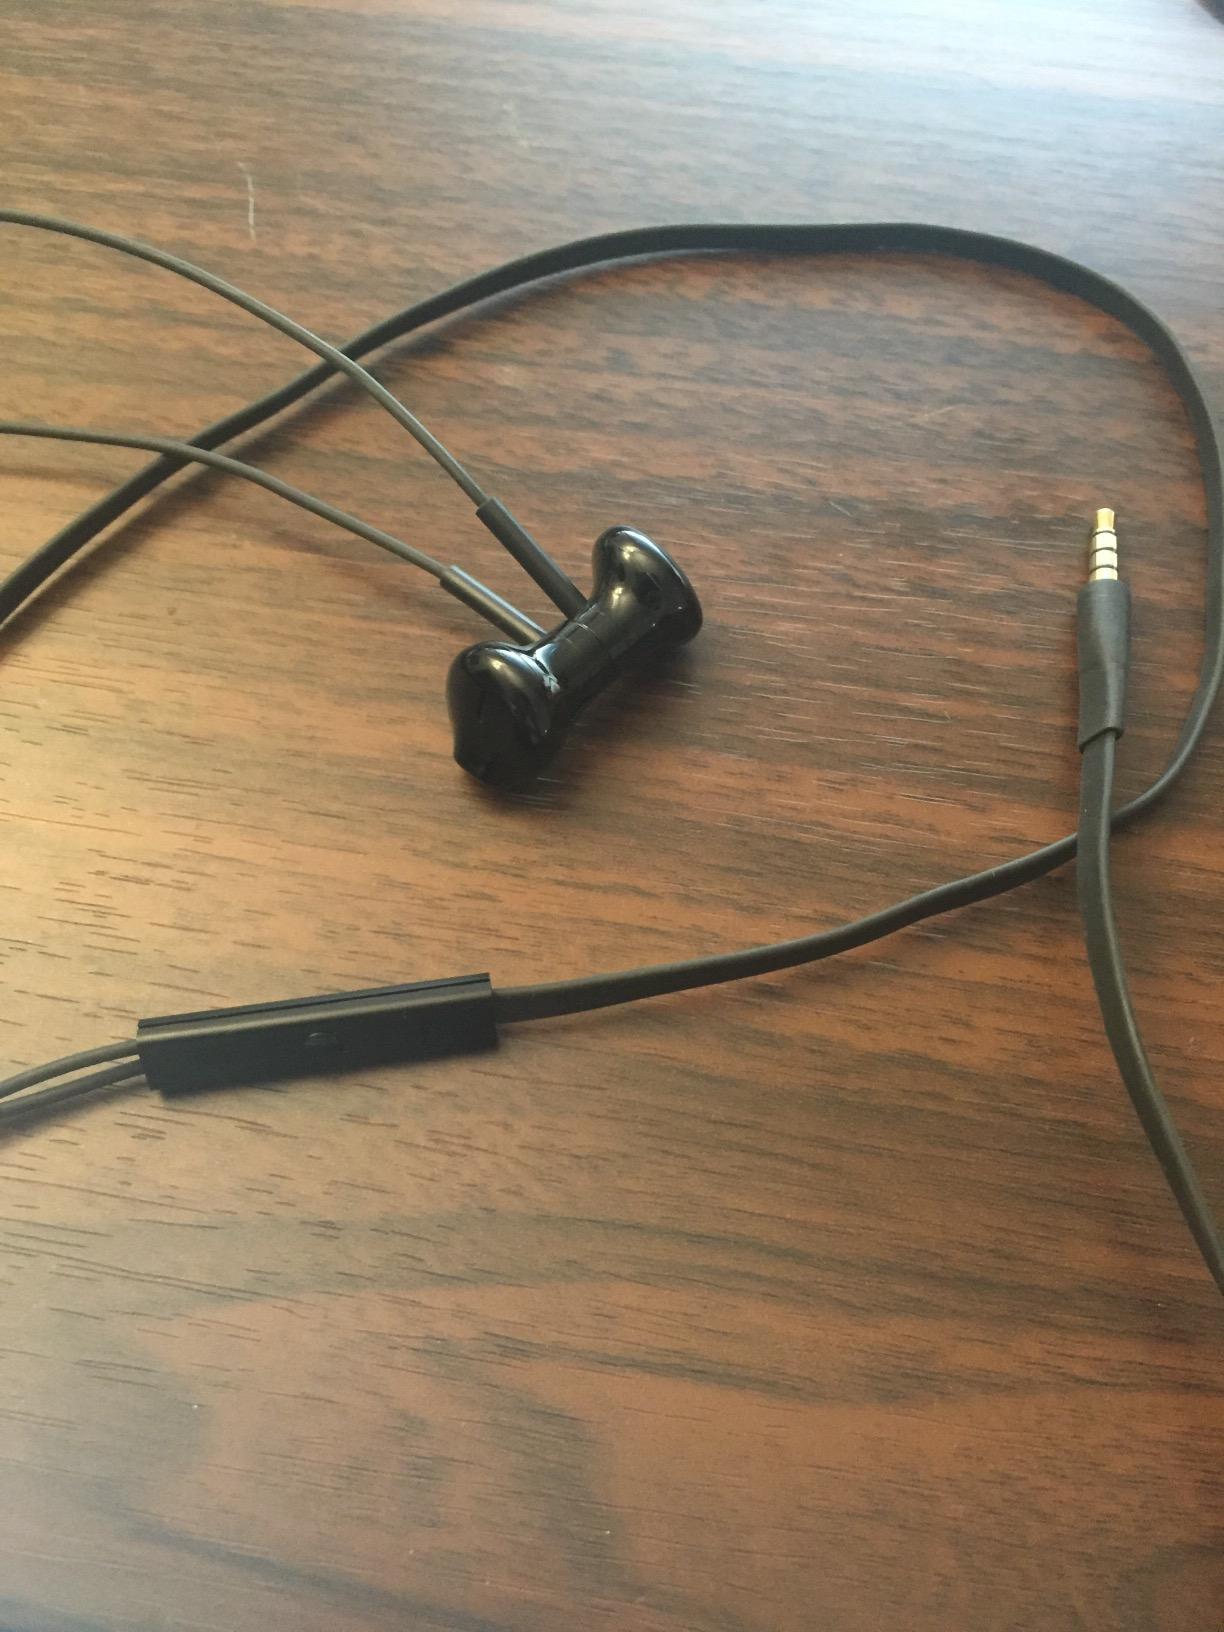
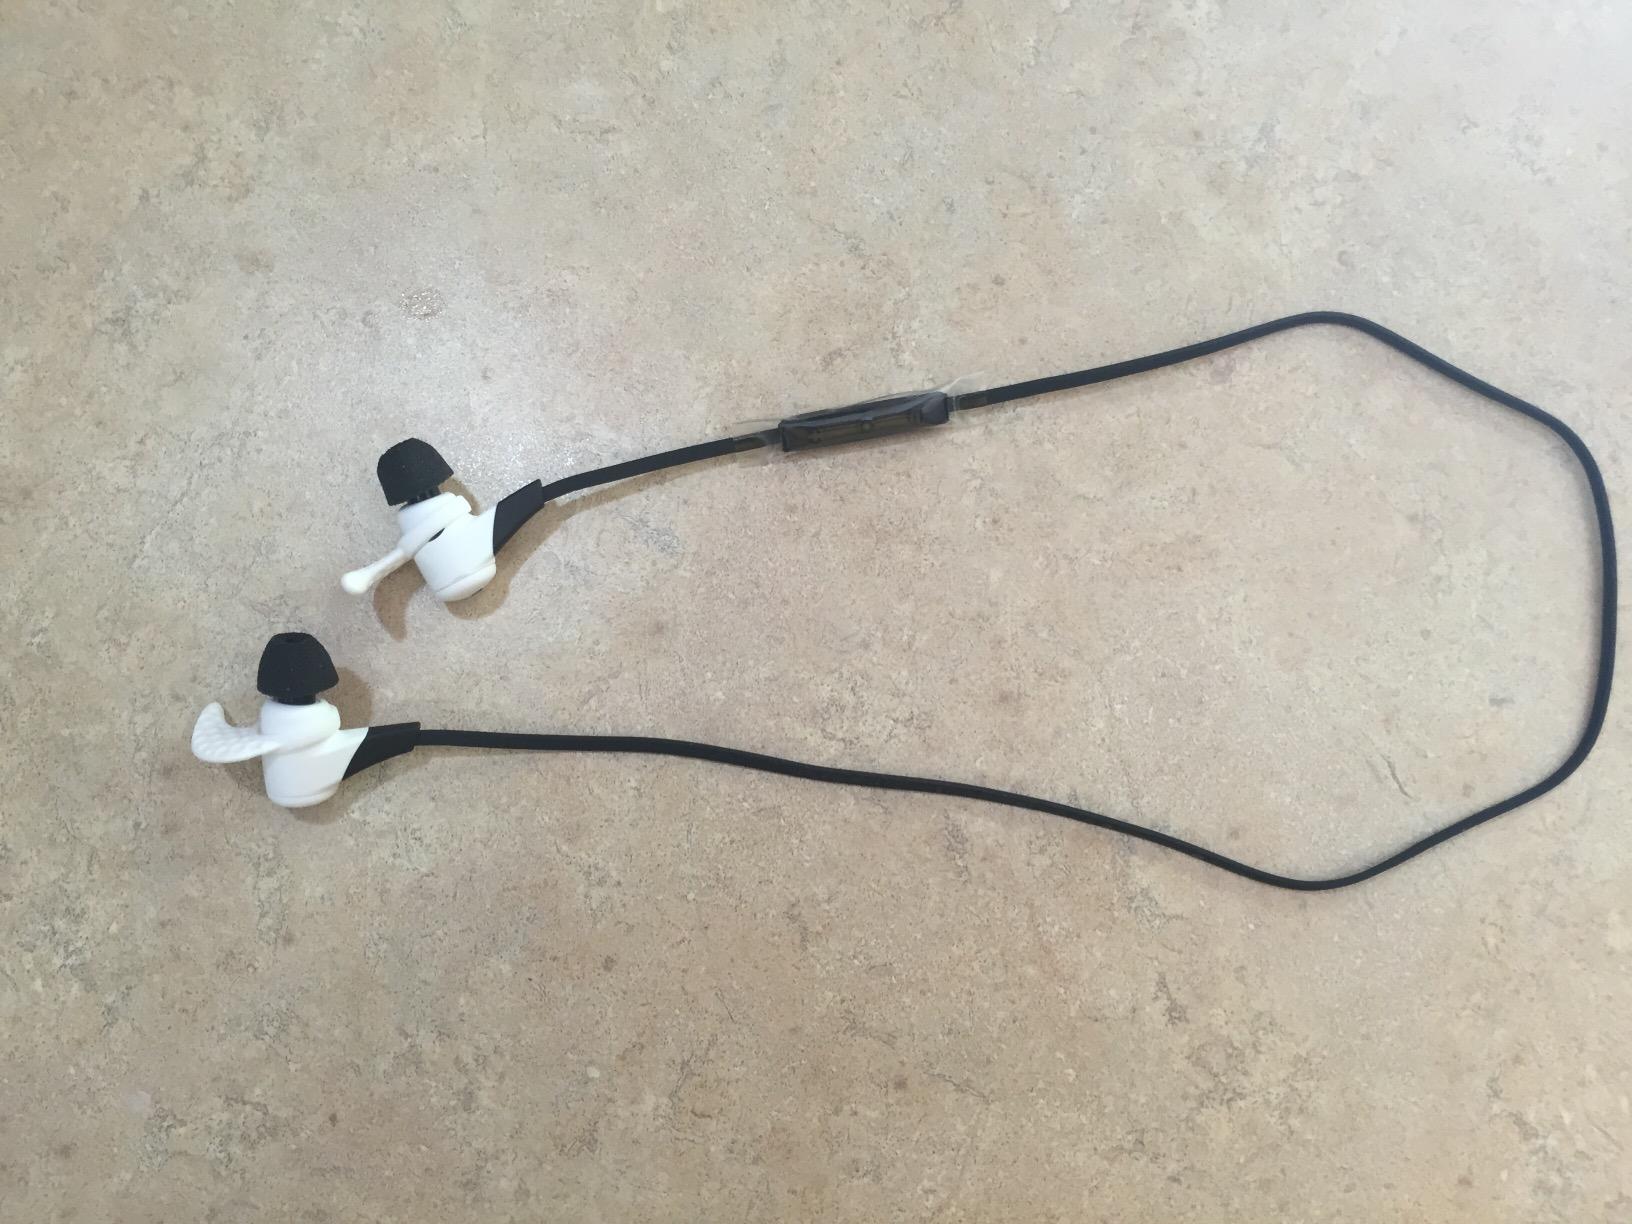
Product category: headphones
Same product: no